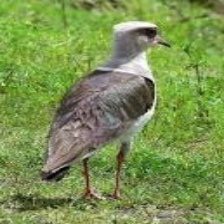
Species: ANDEAN LAPWING
Scientific name: VANELLUS RESPLENDENS